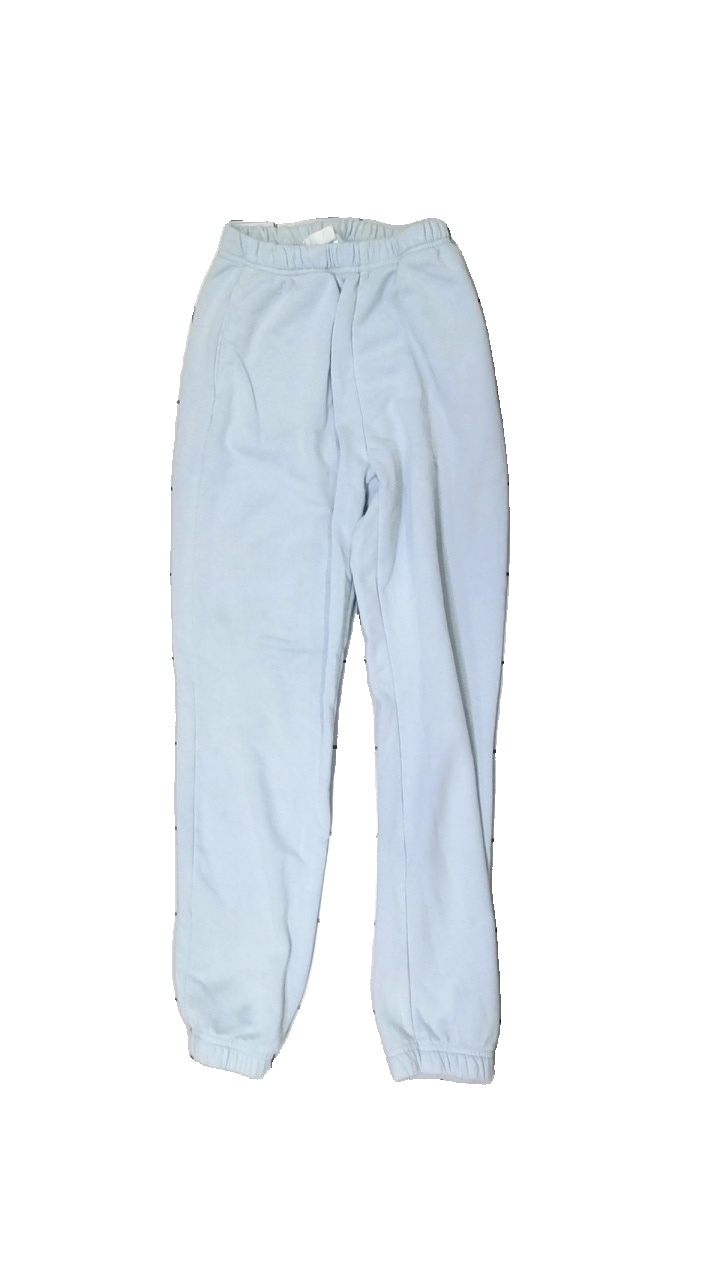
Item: Trousers (Ladies)
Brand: Gina Tricot
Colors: Blue
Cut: Regular
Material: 88% cotton, 12% polyester
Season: All
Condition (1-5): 1
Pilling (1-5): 2
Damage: hole
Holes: Major
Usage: Export
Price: <50